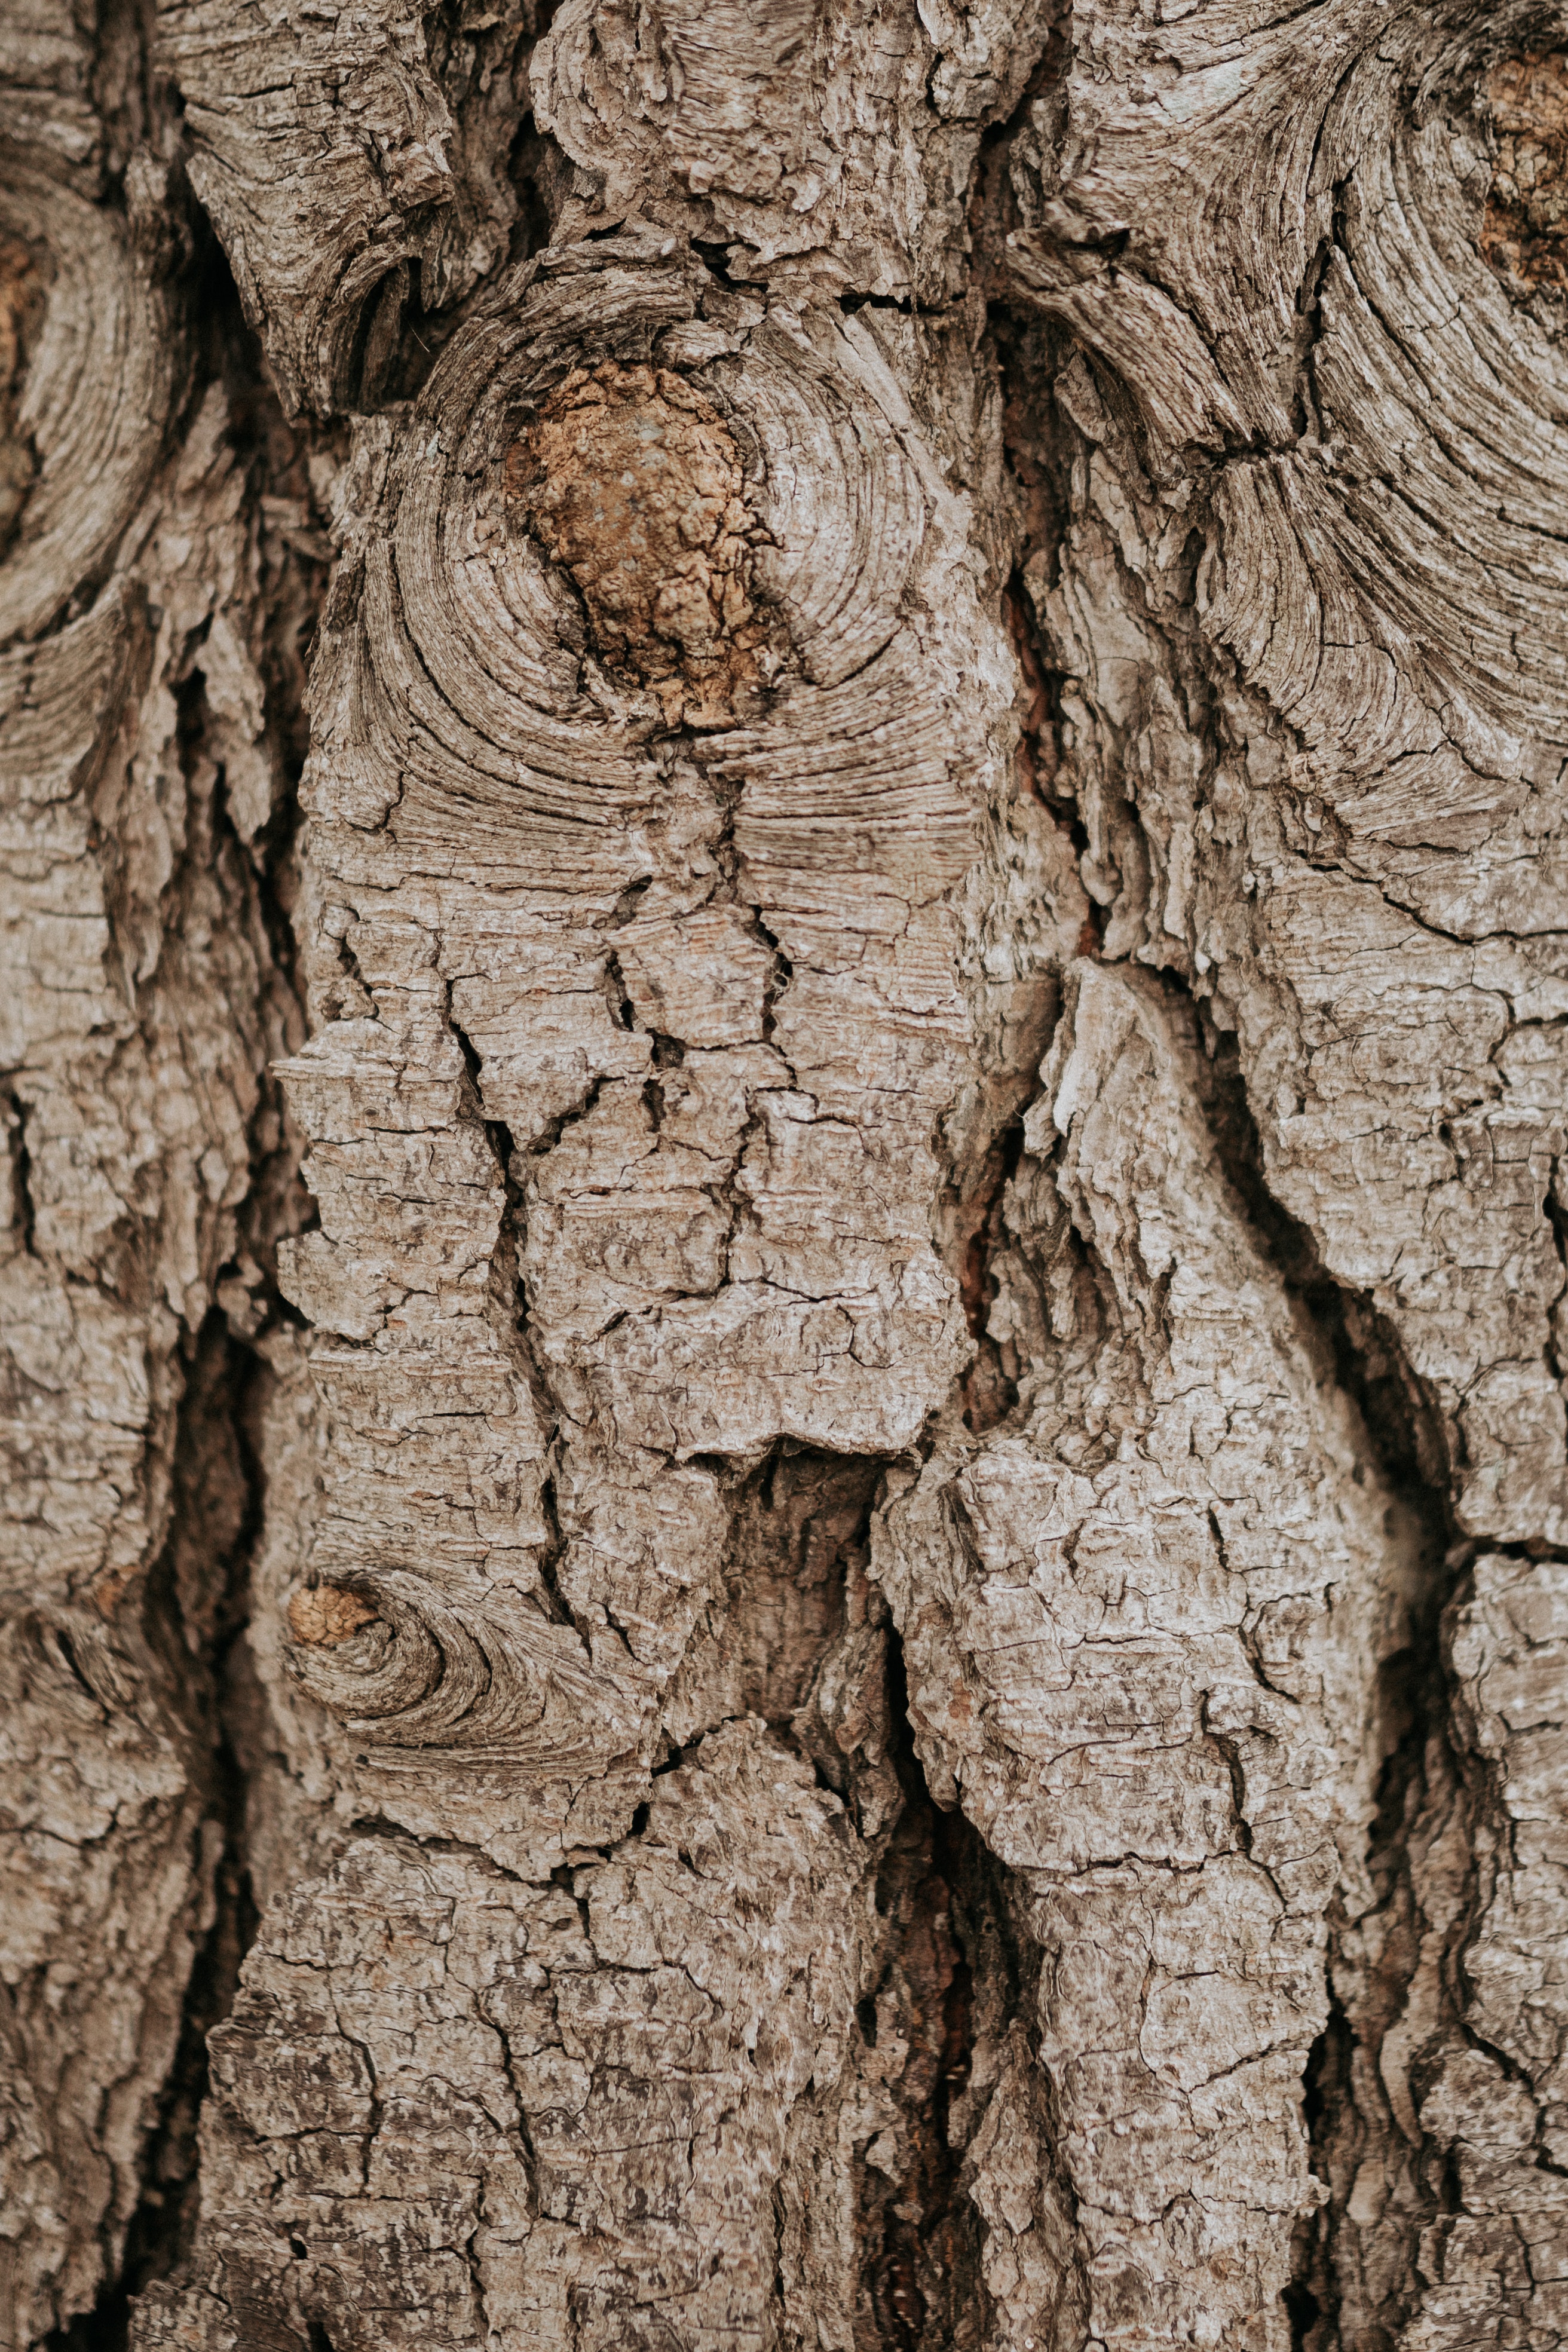
natural, brown, wood, trunk, tree, pattern, close up, plant, event, monochrome, soil, rock, monochrome photography